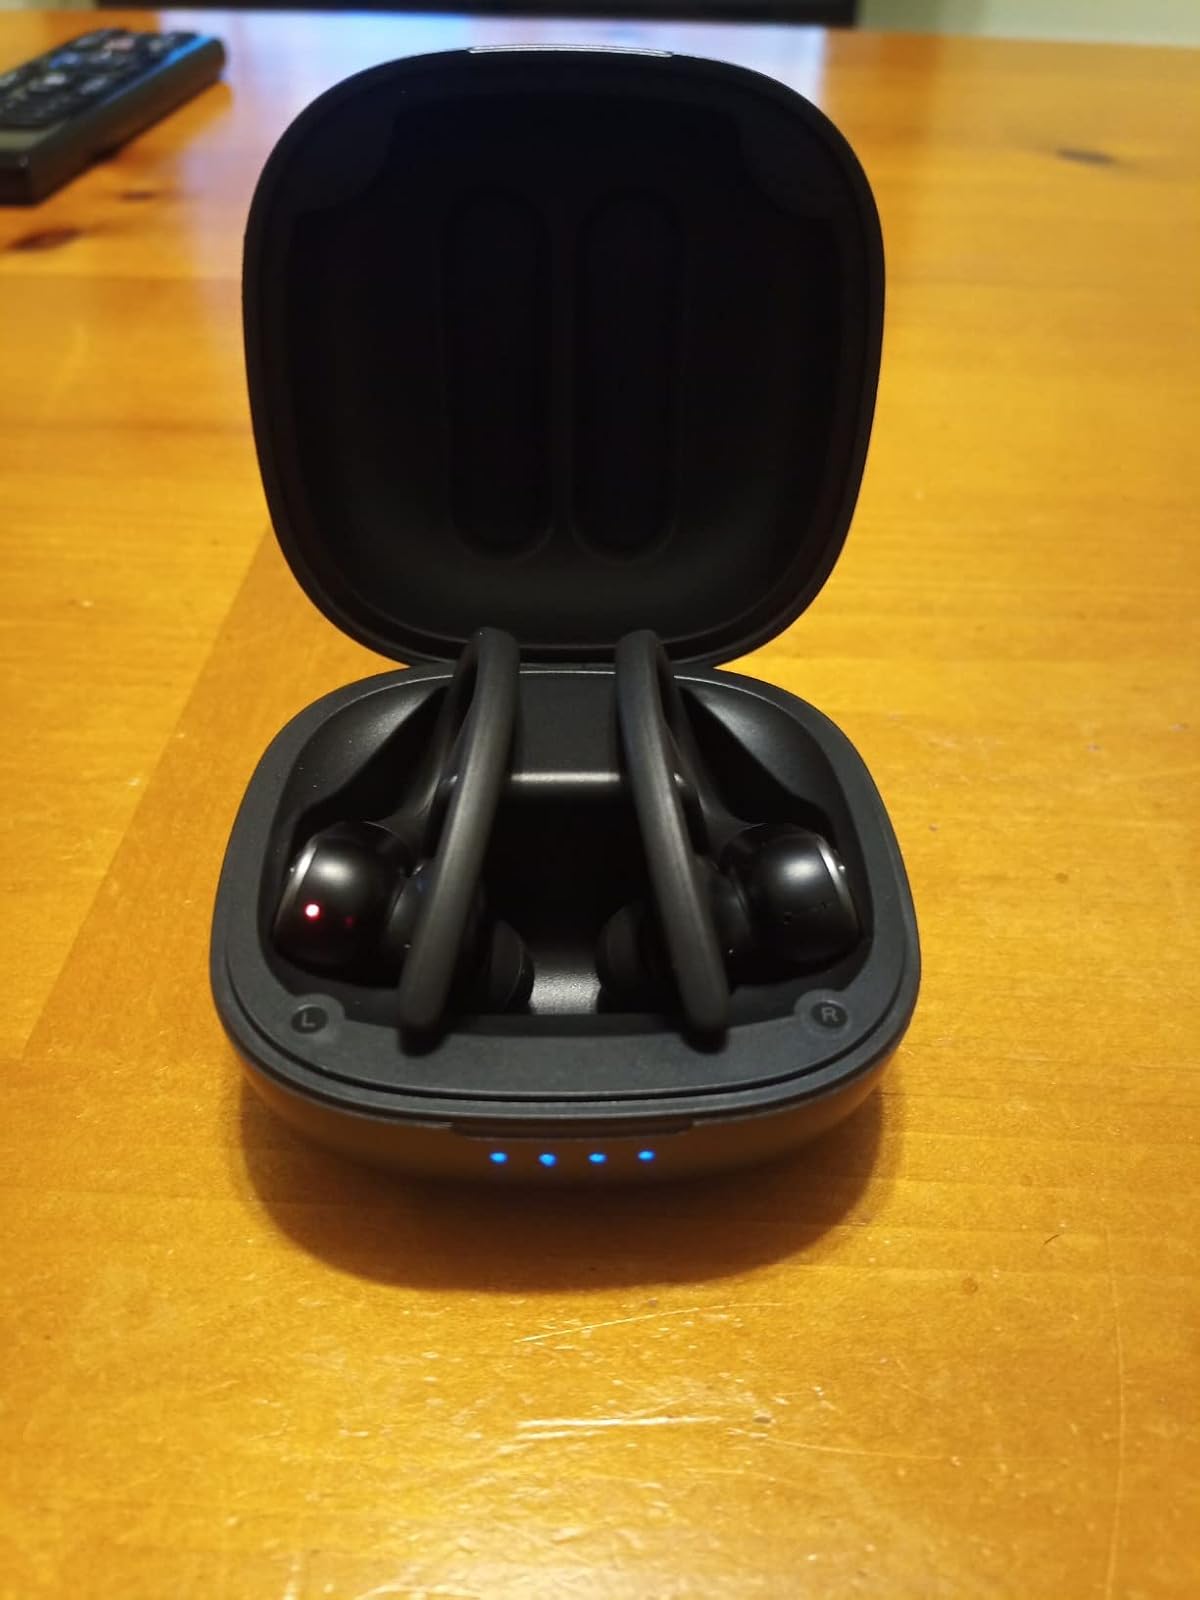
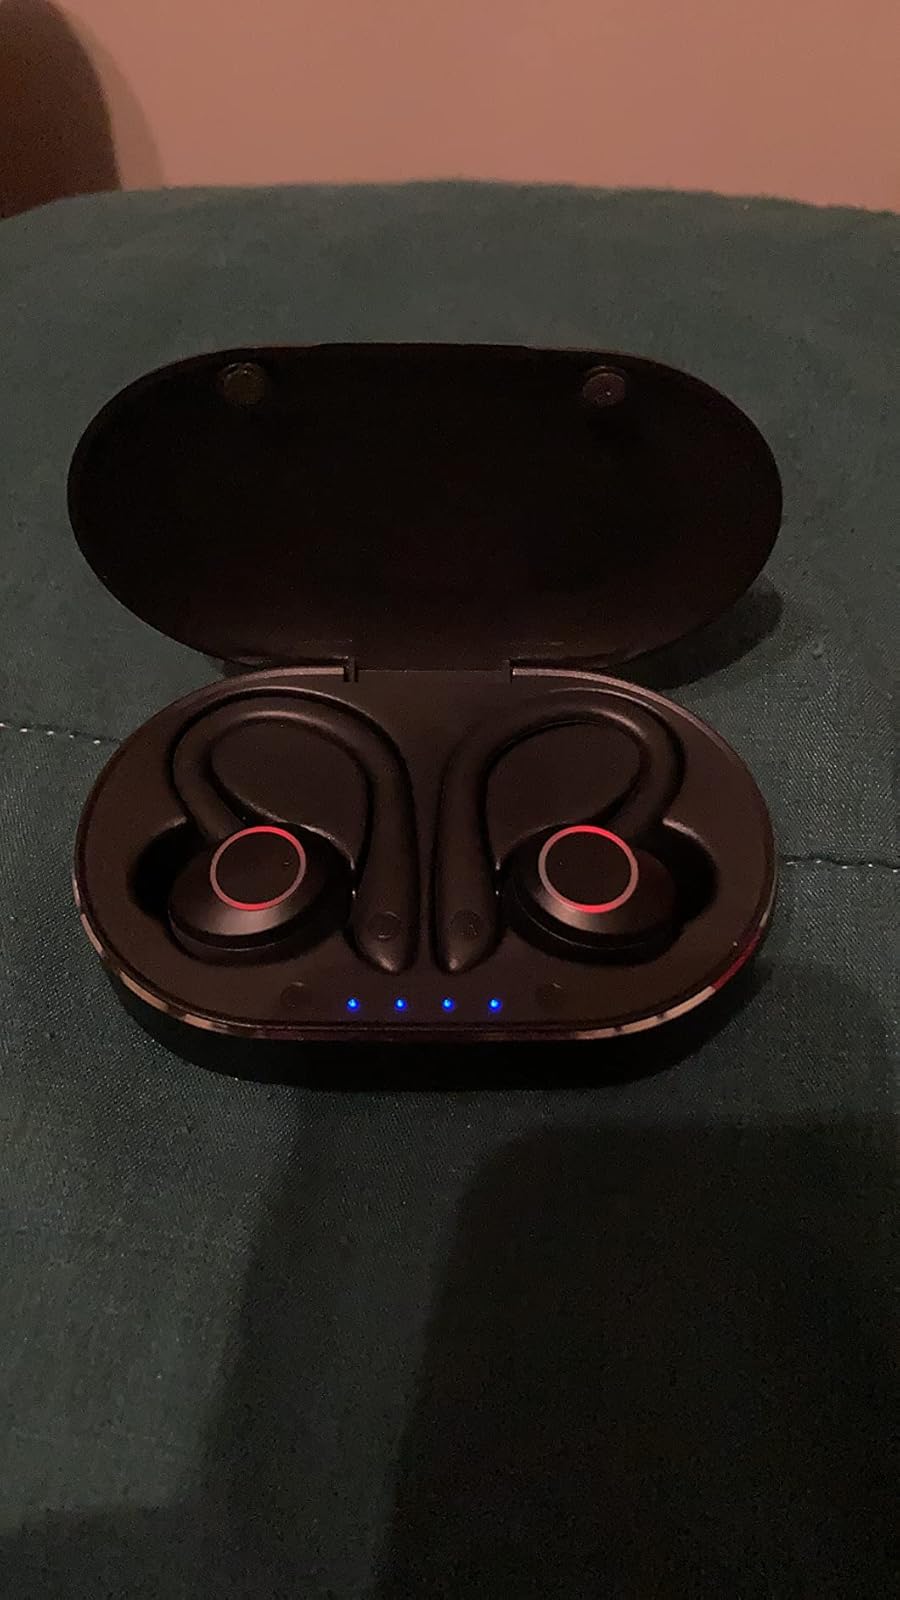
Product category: earbuds
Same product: no